Maureen McQuillan

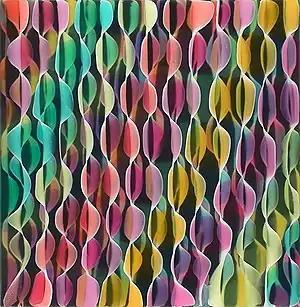
2015 Painting by Maureen McQuillan

McQuillan creates kaleidoscopic abstractions with overlapping layers of translucent color and rippling lines. She takes a systematic approach, applying the ink according to a rigid set of her own rules akin to the structure of a line of music or computer code. In these works, she investigates the subjectivity of color, and how technology mediates and defines our modern perception of it now that the natural phenomenon is so often translated through printer ink or pixels.